Samuel Gorton

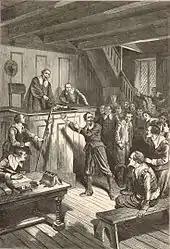
19th century depiction of Gorton on trial in Portsmouth

In March 1637, he arrived in Boston from London with his wife and several children at the height of the Antinomian Controversy. He sensed the growing hostility towards those with unorthodox theological views, such as Anne Hutchinson, and his stay there was short. He soon went to Plymouth Colony where he rented part of a house, becoming active in the community by volunteering during the Pequot War, as did his older brother Thomas. He soon had differences of opinion on religion with his landlord, and he was summoned to court in December 1638 based on the landlord's complaints. In court, Gorton "carried himself so mutinously and seditiously" towards both magistrates and ministers that he was sentenced to find sureties for his good behavior during the remainder of his tenure in Plymouth, and given 14 days to be gone from the colony. He left Plymouth shortly, but his wife and children were allowed to remain there while he proceeded to Portsmouth on Rhode Island (now called Aquidneck Island), arriving in late December 1638. Here he became a resident, and on the last day of April 1639 he and 28 others signed a compact calling themselves subjects of King Charles and forming a "civil body politick."